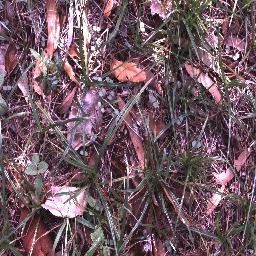
Label: negative